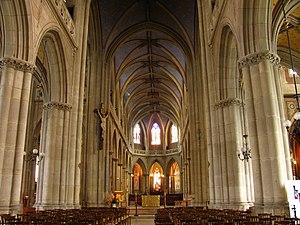
Cathédrale de Belley, intérieur
Le diocèse de Belley-Ars, ou diocèse de Belley avant 1988, est un diocèse catholique couvrant approximativement le territoire du département de l'Ain, en France.
Antoine-Marie Garin, né le 23 juillet 1810 à Saint-Rambert-en-Bugey et mort le 14 avril 1889 en Nouvelle-Zélande, est un missionnaire mariste français.